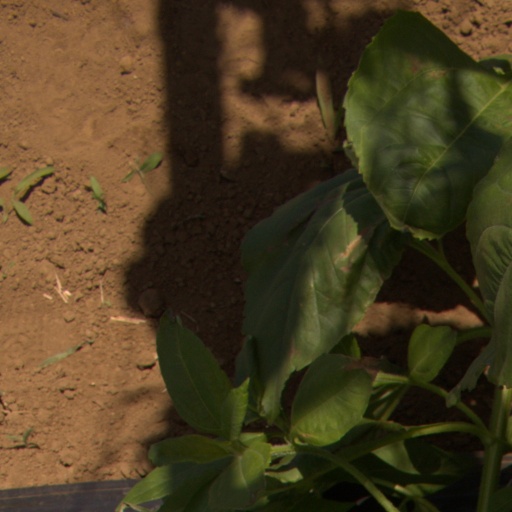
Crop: Jerusalem artichoke